Rewa (princely state)

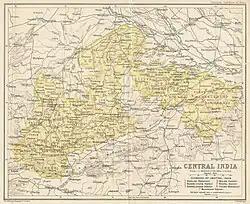
Central India Agency Map

According to legend, the kingdom of Rewa was founded around 1140 CE. On 5 October 1812, it became a British protectorate. Between 1 April 1875 and 15 October 1895, Rewa remained under the direct colonial administration of British India.